A Woman Who Knows What She Wants (1958 film)

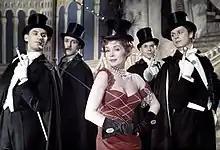
Lilli Palmer

A Woman Who Knows What She Wants is a 1958 West German musical comedy film directed by Arthur Maria Rabenalt and starring Lilli Palmer, Peter Schütte and Maria Sebaldt. It is based on a 1932 stage musical composed by Oscar Straus, which had previously been made into a 1934 film.